Ottoman Empire

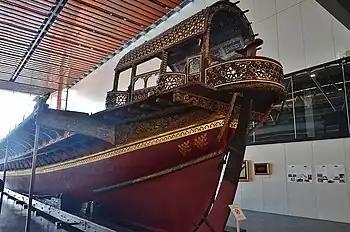
Late 16th or early 17th century Ottoman galley known as "Tarihi Kadırga" at the Istanbul Naval Museum, built in the period between the reigns of Sultan Murad III (1574–1595) and Sultan Mehmed IV (1648–1687)

The Empire became a dominant naval force, controlling much of the Mediterranean Sea. The Empire was now a major part of European politics. The Ottomans became involved in multi-continental religious wars when Spain and Portugal were united under the Iberian Union. The Ottomans were holders of the Caliph title, meaning they were the leaders of Muslims worldwide. The Iberians were leaders of the Christian crusaders, and so the two fought in a worldwide conflict. There were zones of operations in the Mediterranean and Indian Ocean, where Iberians circumnavigated Africa to reach India and, on their way, wage war upon the Ottomans and their local Muslim allies. Likewise, the Iberians passed through newly-Christianized Latin America and had sent expeditions that traversed the Pacific to Christianize the formerly Muslim Philippines and use it as a base to attack the Muslims in the Far East. In this case, the Ottomans sent armies to aid its easternmost vassal and territory, the Sultanate of Aceh in Southeast Asia.